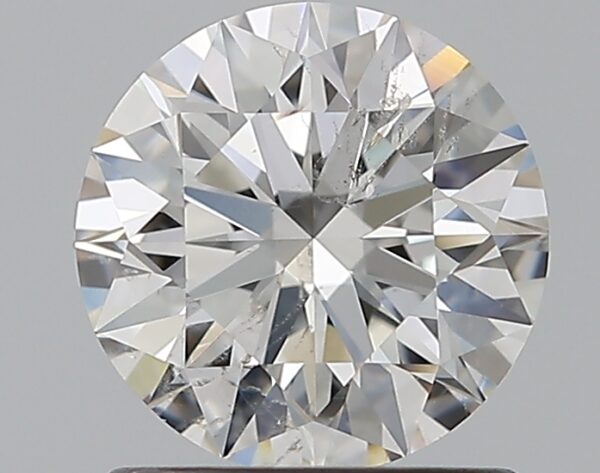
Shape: round
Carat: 1.01
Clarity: SI2
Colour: F
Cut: EX
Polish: EX
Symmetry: EX
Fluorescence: N
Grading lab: GIA
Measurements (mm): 6.43 x 6.47 x 3.99